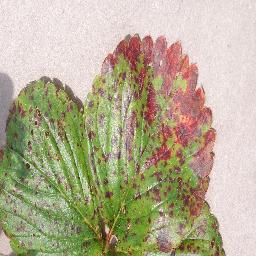
Label: Strawberry___Leaf_scorch